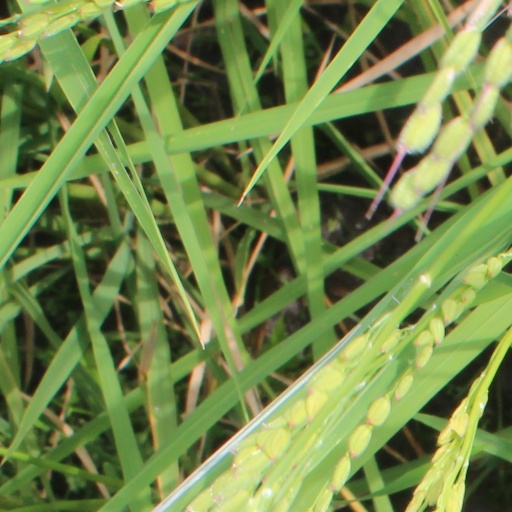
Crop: rice